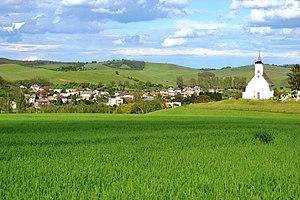
Gemerský Jablonec est un village de Slovaquie situé dans la région de Banská Bystrica.